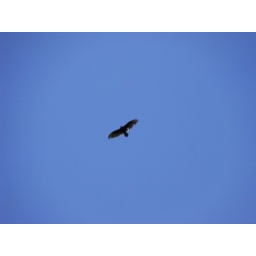
A hawk or eagle or some other large bird that was flying around above our yard